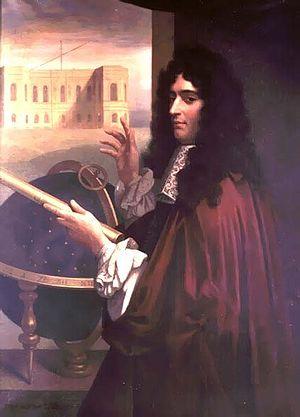
Le Hollandais Johann Neander écrit ses conseils pour améliorer la culture du tabac.
La famille Cassini est une famille d'origine italienne naturalisée française ayant compté parmi elle une lignée père-fils de quatre astronomes et cartographes renommés, faits comtes d'Empire puis pairs de France. On leur doit entre autres de nombreux travaux d'astronomie ainsi que la réalisation de la carte de Cassini.
La Terre fut longtemps considérée comme étant sphérique, tout d'abord par Parménide essentiellement pour des raisons esthétiques et géométriques, puis par Platon pour qui la forme des éclipses de Lune montre que l'ombre projetée de la Terre est toujours circulaire. Cette idée de Terre sphérique sera peu à peu remplacée par l'idée que la Terre présente une forme ellipsoïdale.